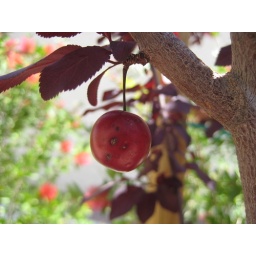
I looked all over this tree and this was the only fruit it had on it.